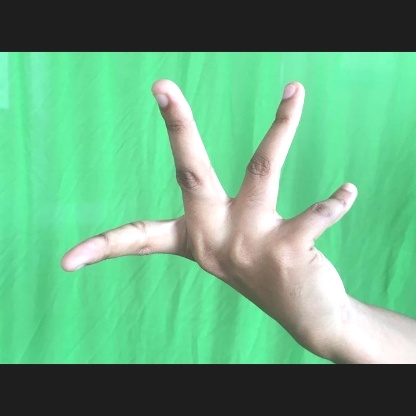
Mudra: Alapadmam